Romania in the Early Middle Ages

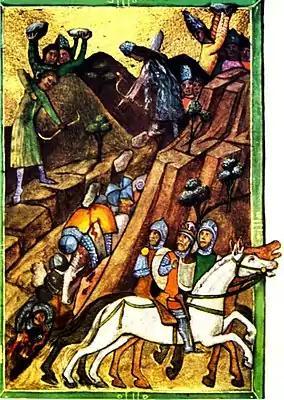
The army of Charles Robert Anjou ambushed by Basarab's army at 1330 Posada (from the "Illuminated Chronicle" manuscript)

The arrival of the Cumans in the Lower Danube region was first recorded in 1055. A 17th-century version of the Turkic chronicle "Oghuzname" relates that Qipchaq, the ancient Cuman hero, fought against the "Ulak" (Romanians), along with other nations. Cuman groups assisted the rebelling Bulgarians and Vlachs against the Byzantines between 1186 and 1197.